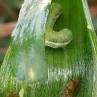
Crop: Onion
Condition: caterpillar-p